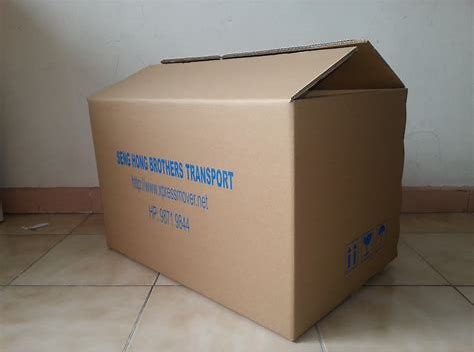
Label: cardboard